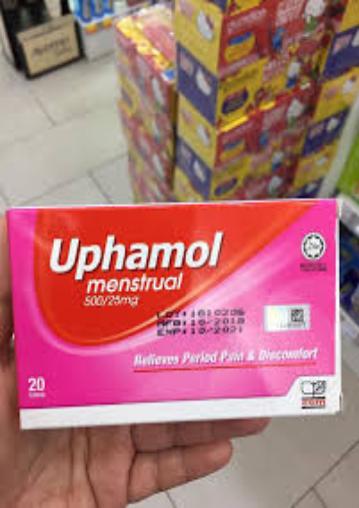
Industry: Medical